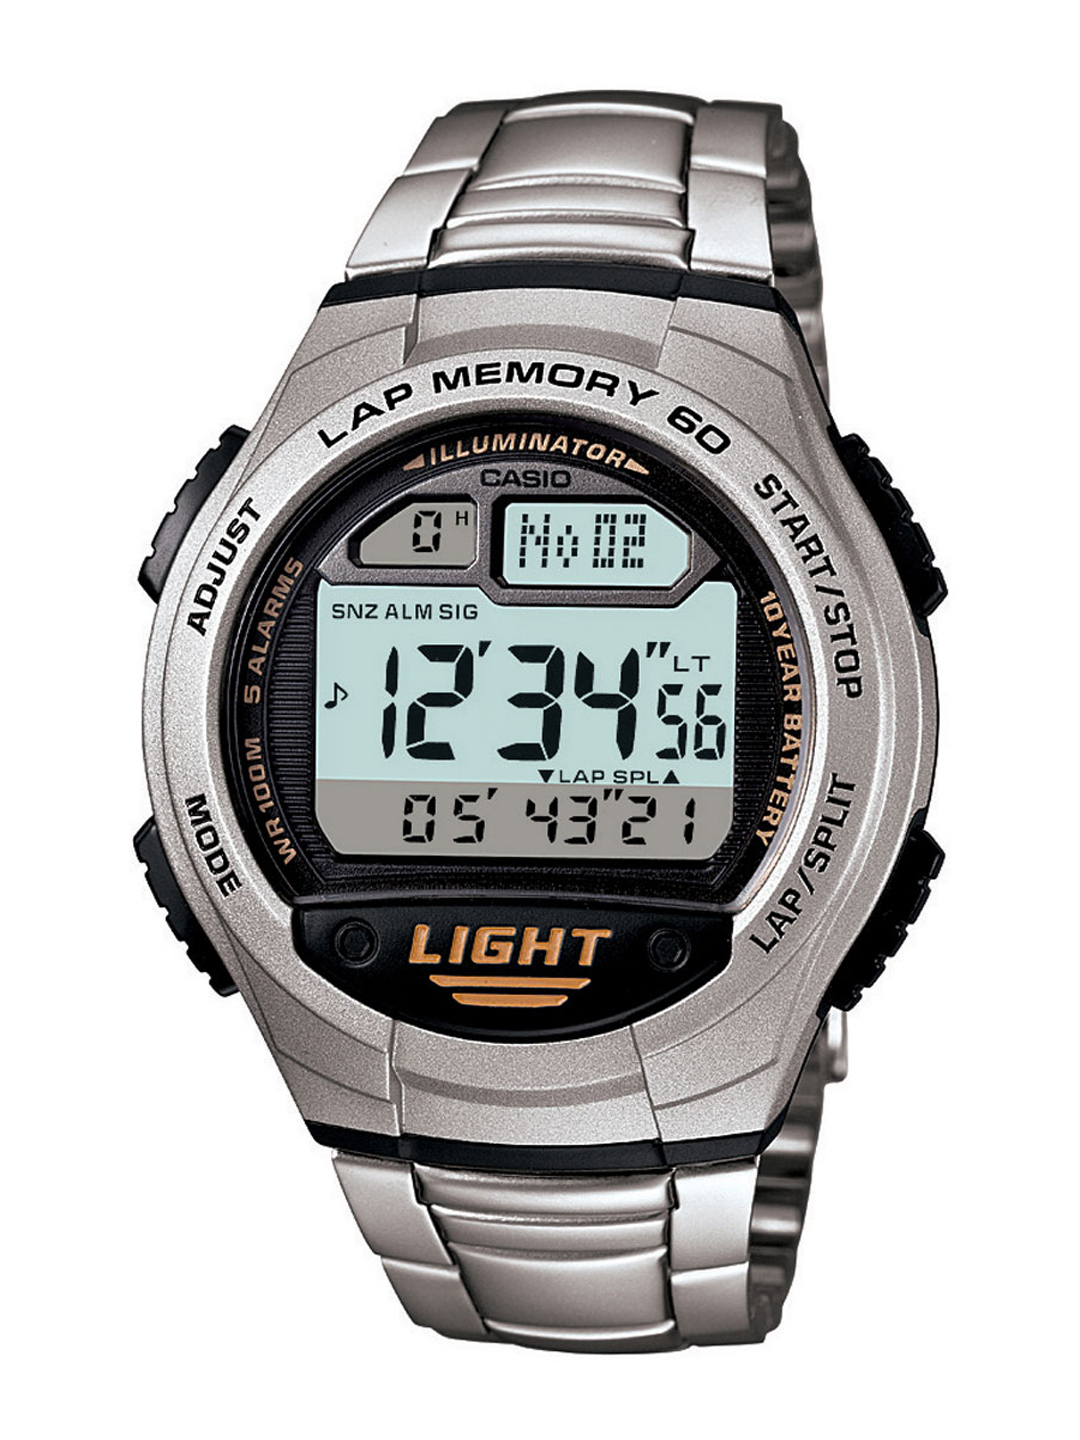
Casio Youth Series Men Digital Watch W-734D-1AVDF(D091)
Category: Accessories / Watches / Watches
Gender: Men
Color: Silver
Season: Winter 2016
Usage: Casual